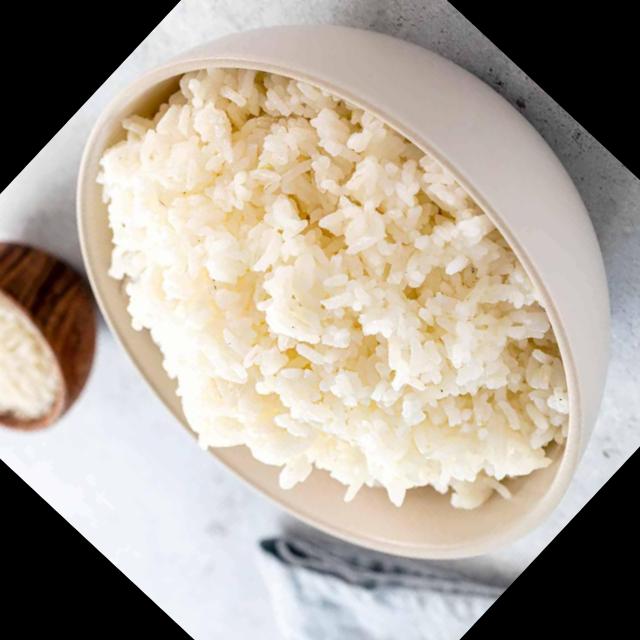
Dish: white_rice